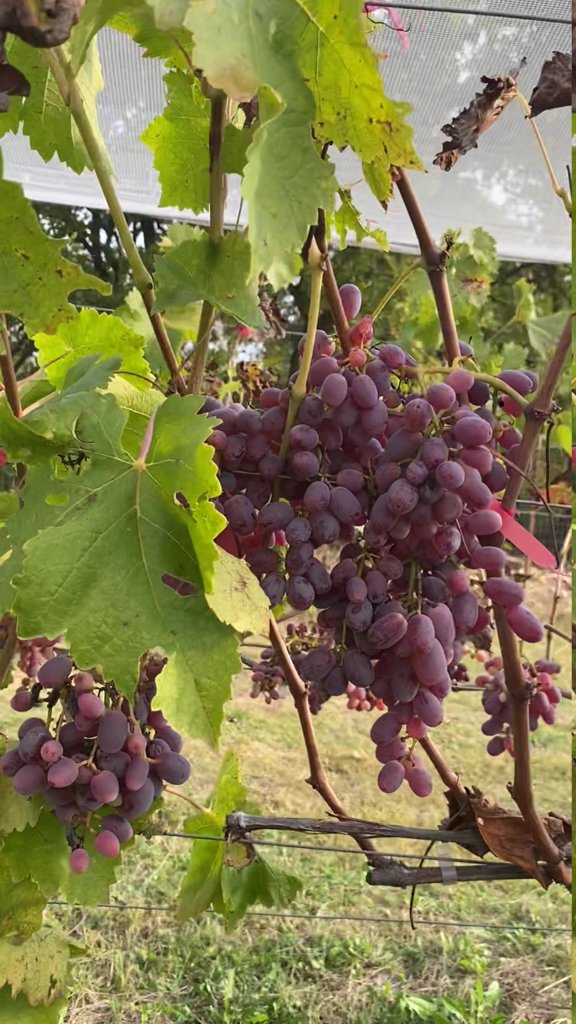
Berries visible: 228
Grape clusters: 6